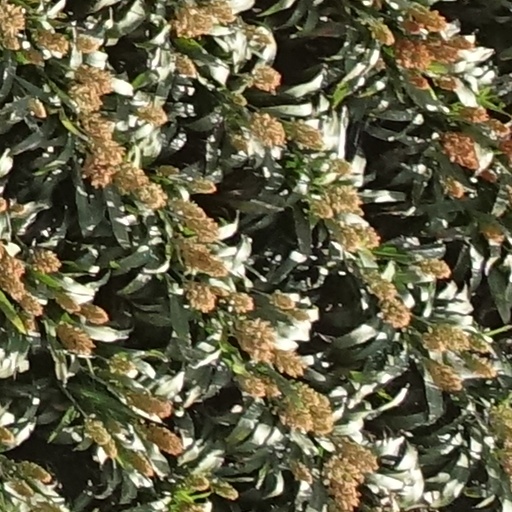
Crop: sorghum